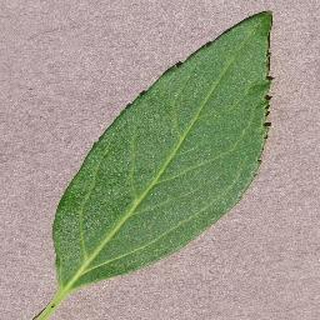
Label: healthy_cherry